Boh Runga

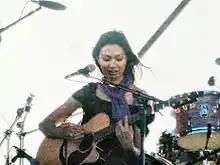
Boh performing live in New Plymouth as the opening act for Bic Runga

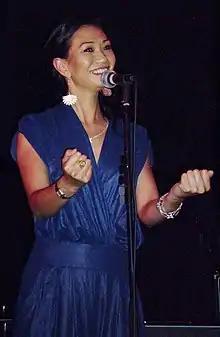
Boh Runga performing in February 2009, at Bar Bodega, Wellington.

Boh Runga (born 14 March 1970) is a New Zealand recording artist and was the lead singer and guitarist in New Zealand rock band Stellar. Boh is the older sister of Bic Runga and Pearl Runga who are also musicians.